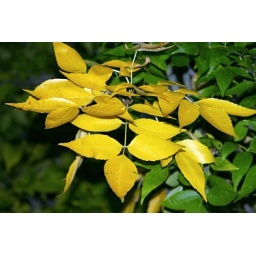
A tree in our yard is slowly changing from green to gold! Hey it's Autumn!